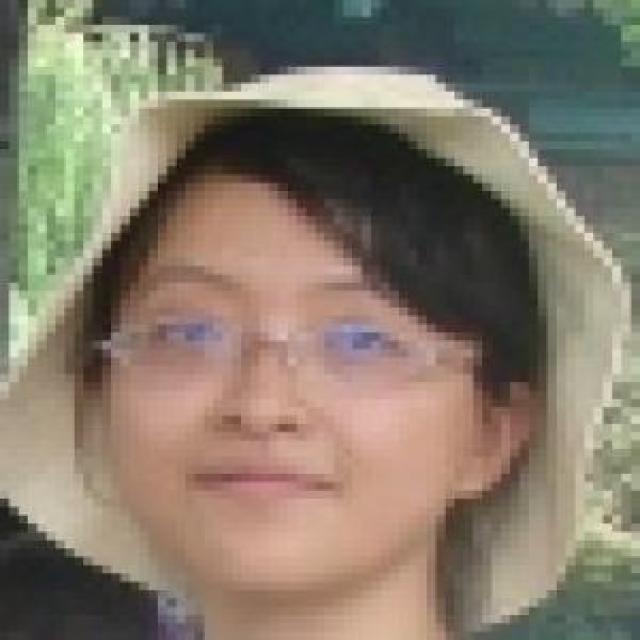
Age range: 21-44